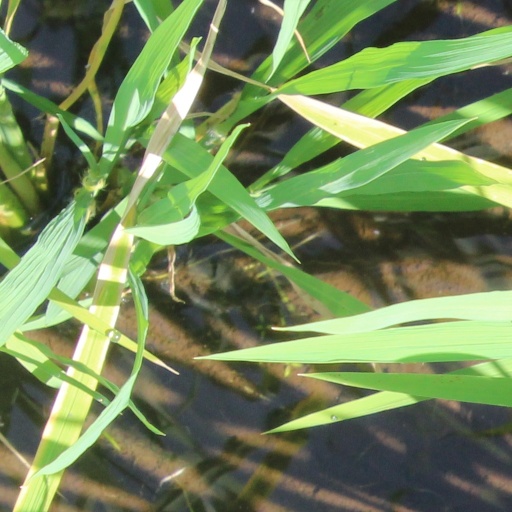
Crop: rice